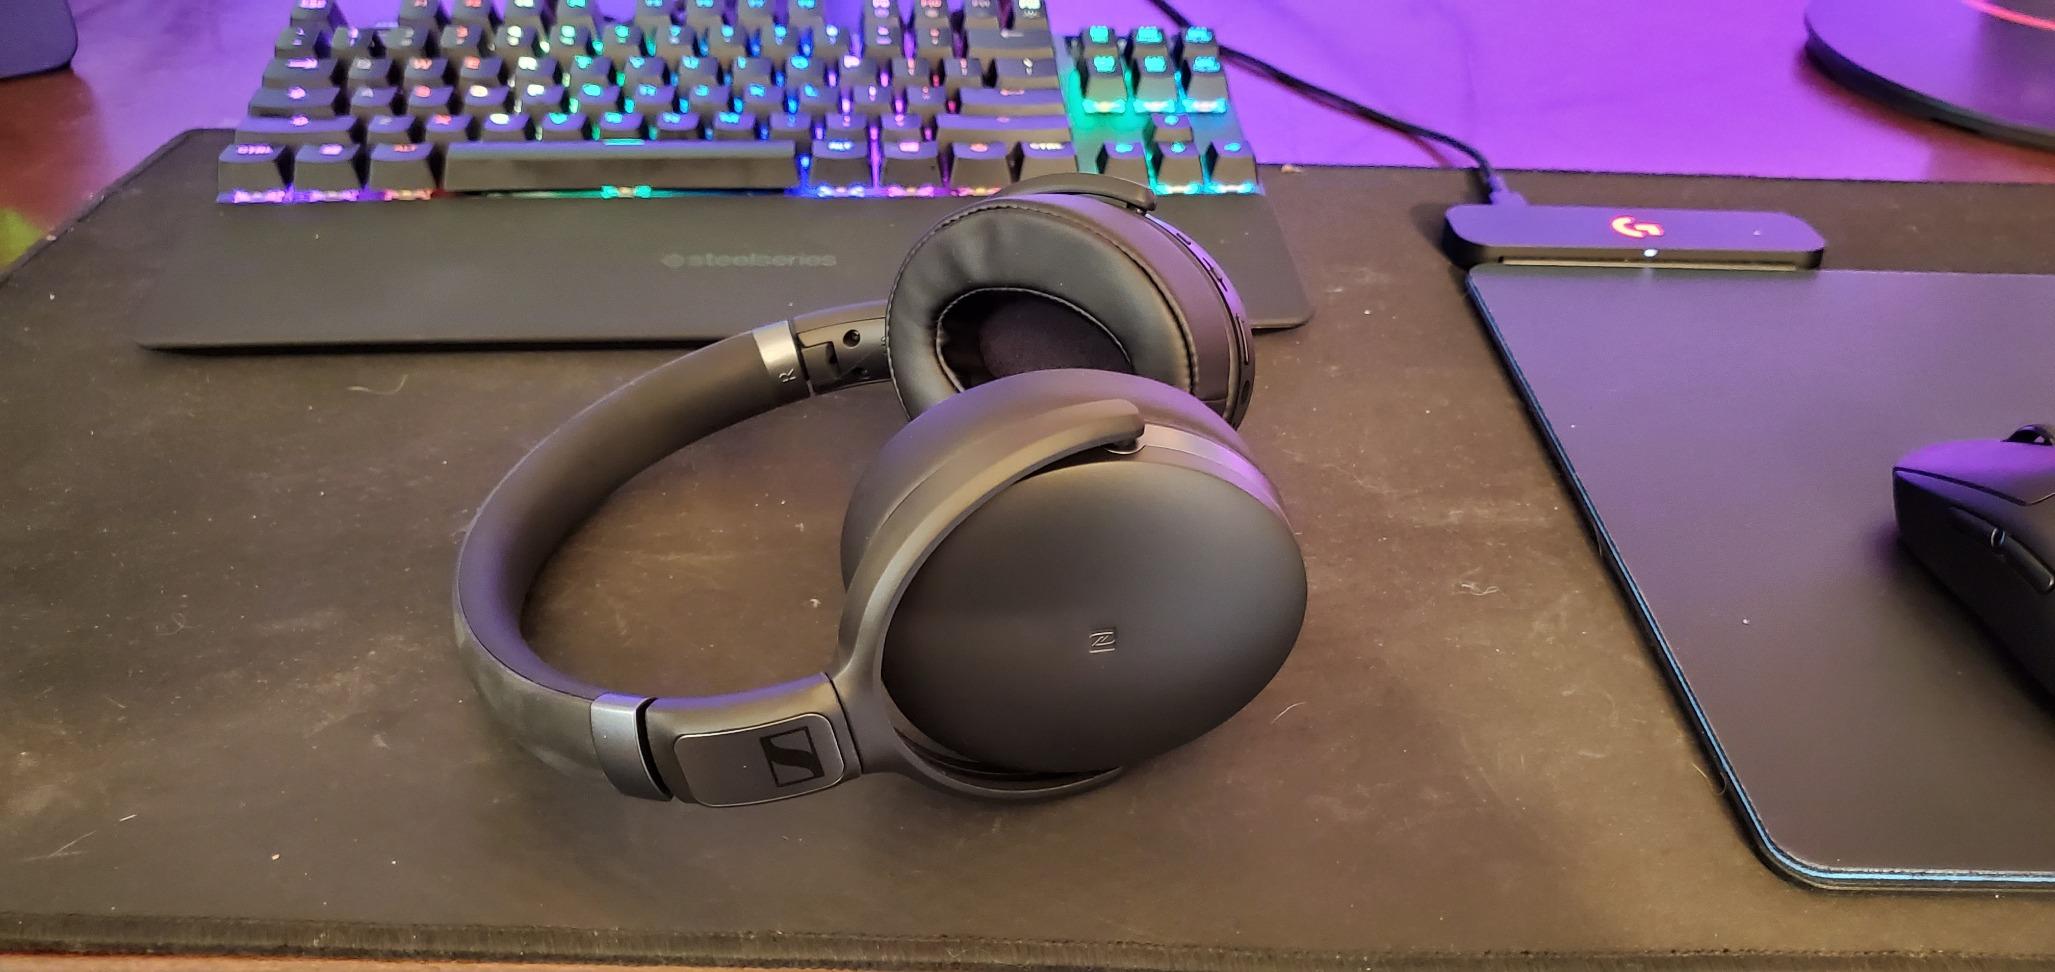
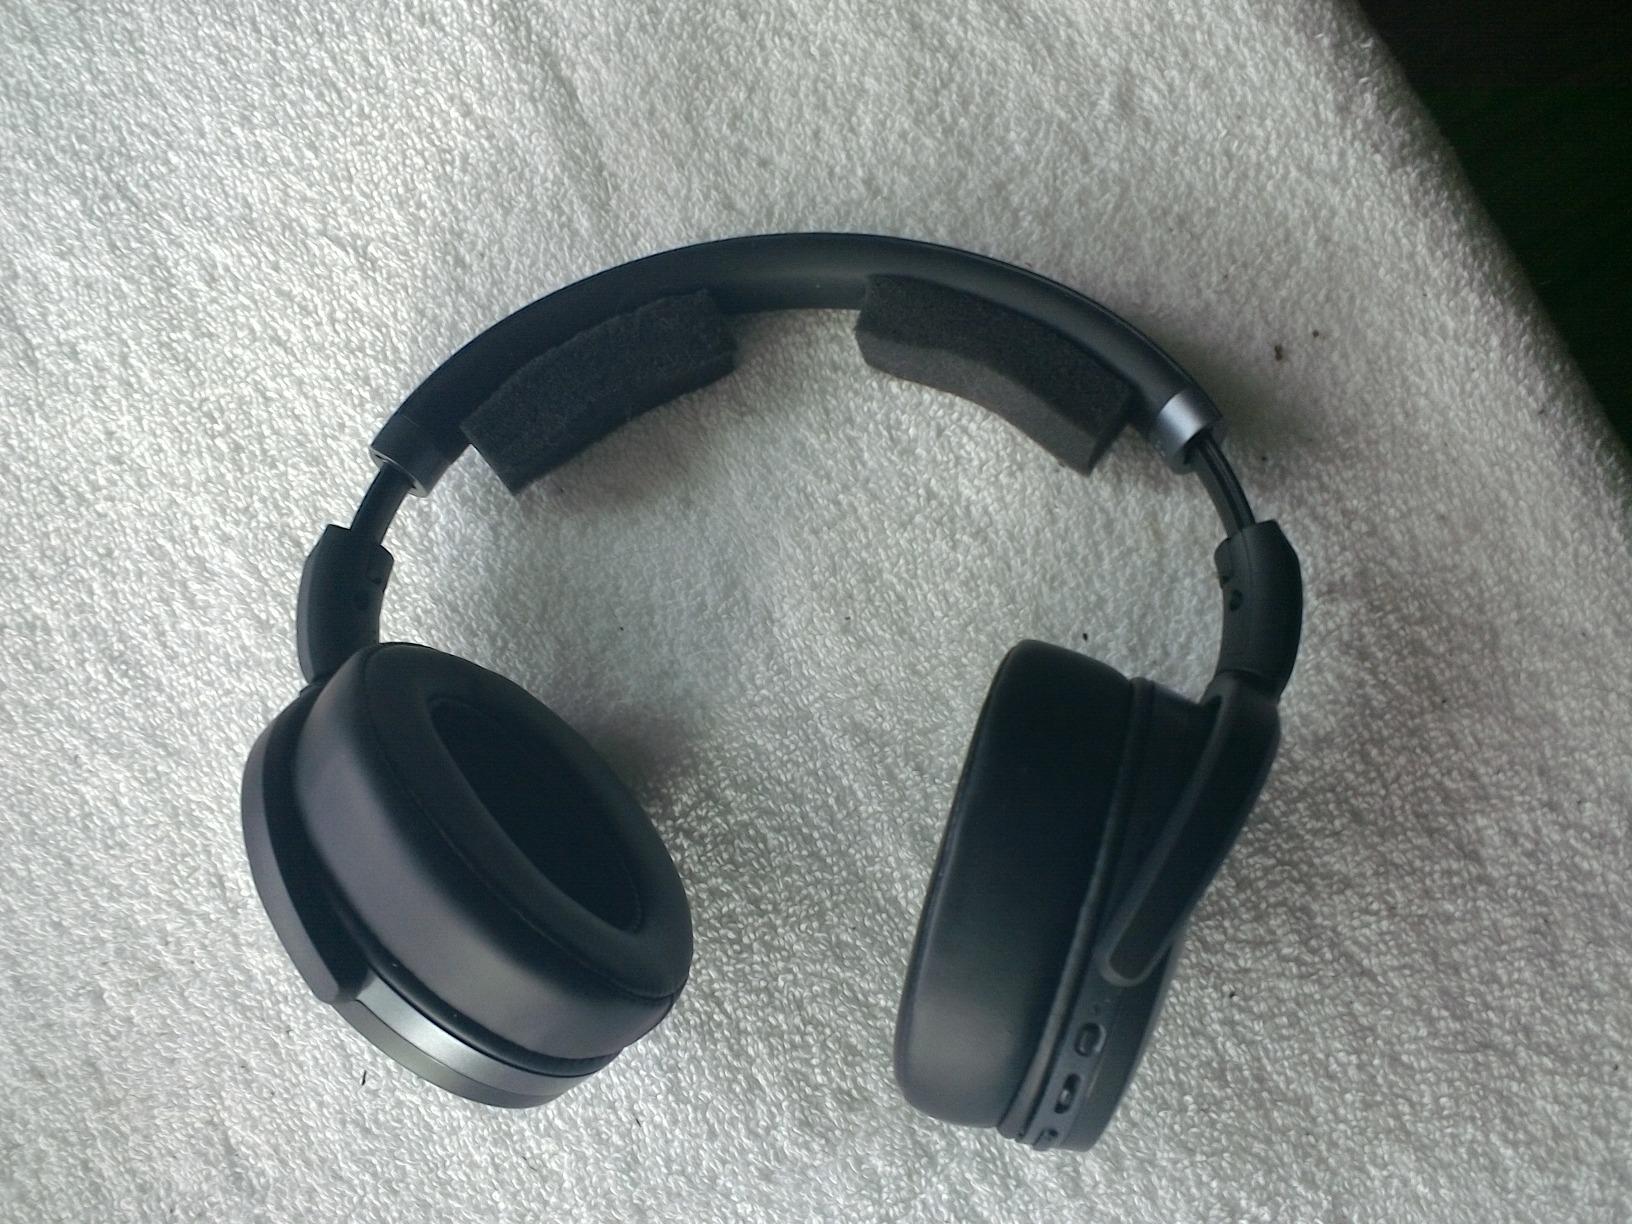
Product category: headphones
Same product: yes